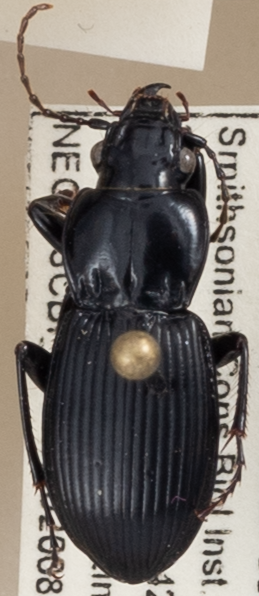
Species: Cyclotrachelus sigillatus
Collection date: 2020-08-13
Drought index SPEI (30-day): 0.77
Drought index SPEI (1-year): -0.704
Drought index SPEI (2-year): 1.28